Romeo Parkes

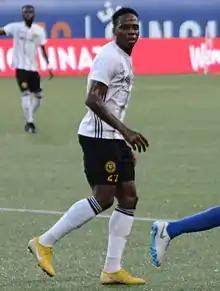
Parkes with the Pittsburgh Riverhounds in 2018

Romeo Ovando Parkes (born 11 November 1990) is a Jamaican professional footballer who plays as a striker.